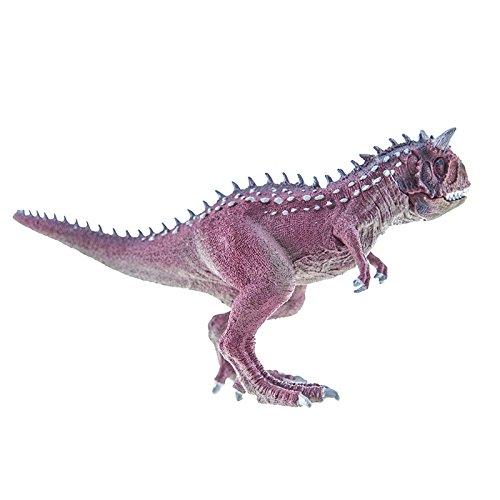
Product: SCHLEICH Carnotaurus
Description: A Carnotaurus is a typical example of a carnivorous predatory dinosaur.
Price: $14.99
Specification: ProductDimensions:8.8x3.4x4.8inches|ItemWeight:4.6ounces|ShippingWeight:5ounces(Viewshippingratesandpolicies)|DomesticShipping:ItemcanbeshippedwithinU.S.|InternationalShipping:ThisitemcanbeshippedtoselectcountriesoutsideoftheU.S.LearnMore|ASIN:B00B1DC2FQ|Itemmodelnumber:14527|Manufacturerrecommendedage:4-10years